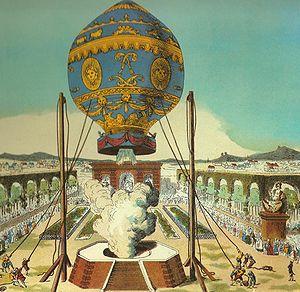
1783 est une année commune commençant un mercredi.
Un ballon est un aérostat non motorisé qui peut rester en sustentation dans l'air en raison de sa portance dans l'atmosphère terrestre. Un ballon peut être libre, se déplaçant avec le vent, ou amarré à un point fixe. Il est distinct d'un dirigeable, qui est un aérostat motorisé qui peut se propulser dans l'air d'une manière contrôlée.